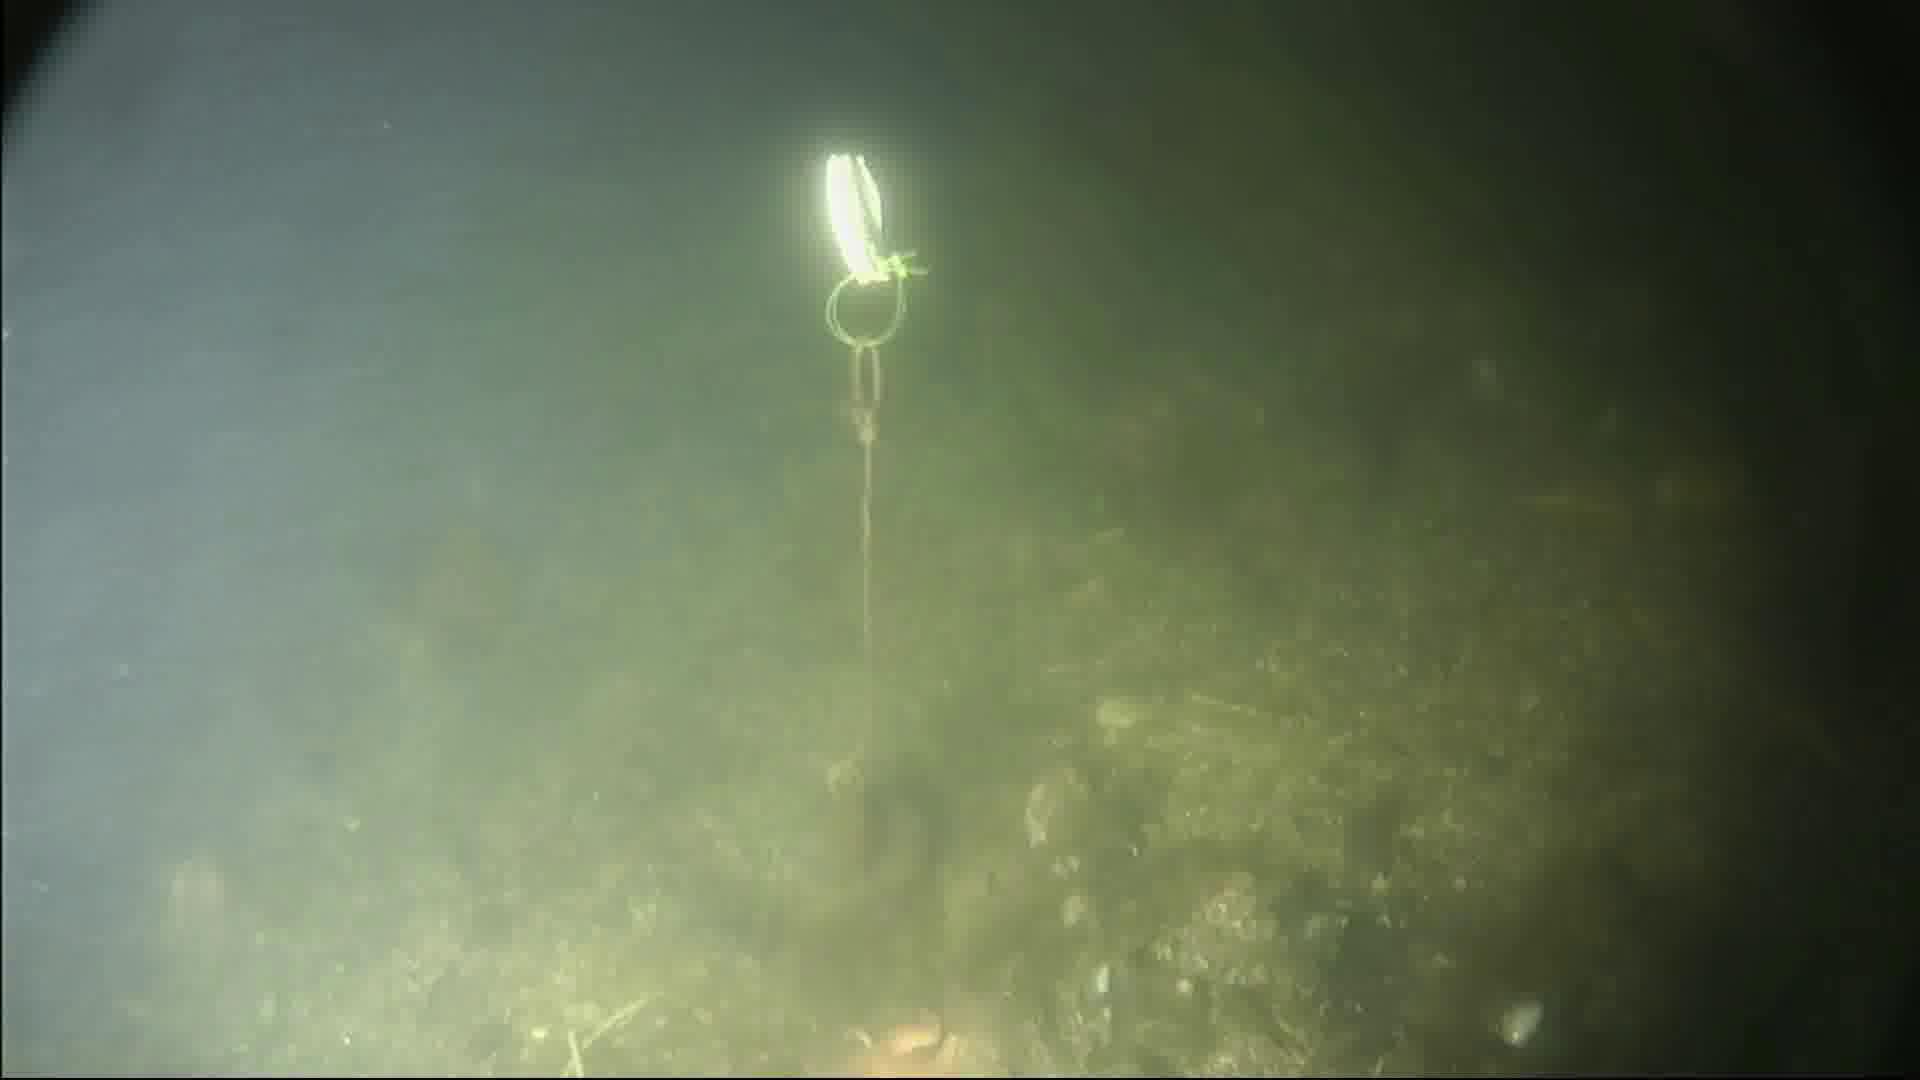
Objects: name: starfish